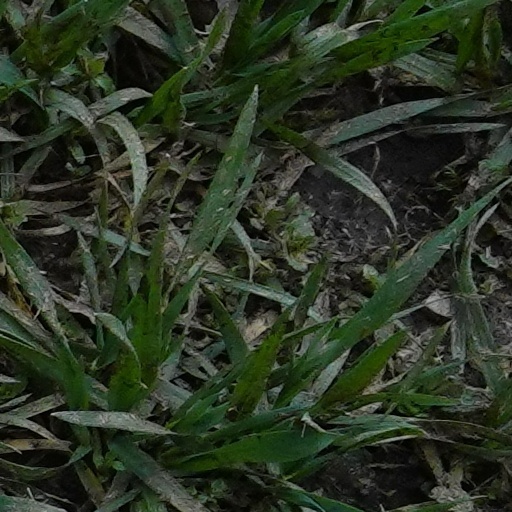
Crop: wheat